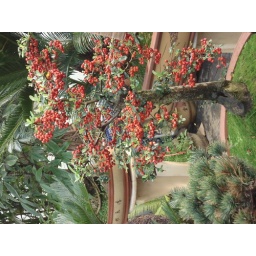
flowers market in Chengdu